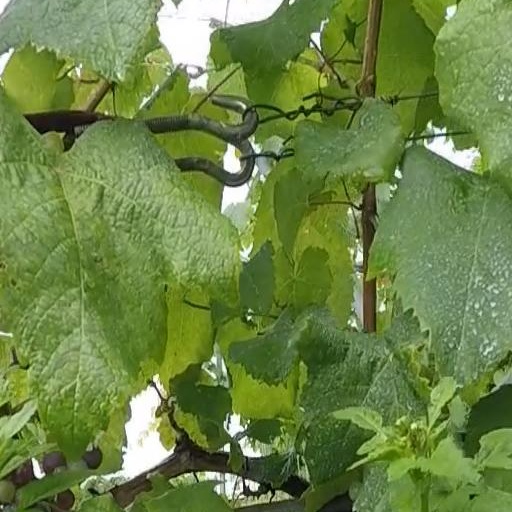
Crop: grape